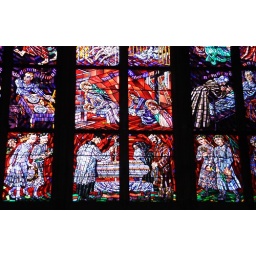
Stained glass window in St Vitus Cathedral, Prague